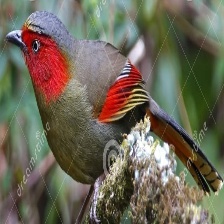
Species: SCARLET FACED LIOCICHLA
Scientific name: LIOCICHLA RIPPONI